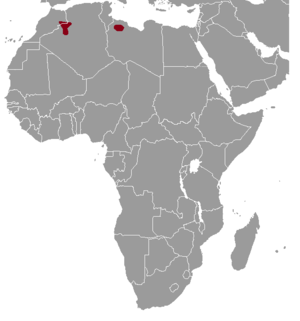
Cette liste commentée recense la mammalofaune du Maroc. Elle répertorie les espèces de mammifères Marocaine actuels et celles qui ont été récemment classifiées comme éteintes à partir de l'Holocène, depuis donc 500 ans. Cette liste comporte 141 espèces réparties en onze ordres et 35 familles, dont neuf sont « en danger critique d'extinction », dix sont « en danger », dix sont « vulnérables », onze sont « quasi menacées » et vingt ont des « données insuffisantes » pour être classées (selon les critères de la liste rouge de l'UICN au niveau mondial).